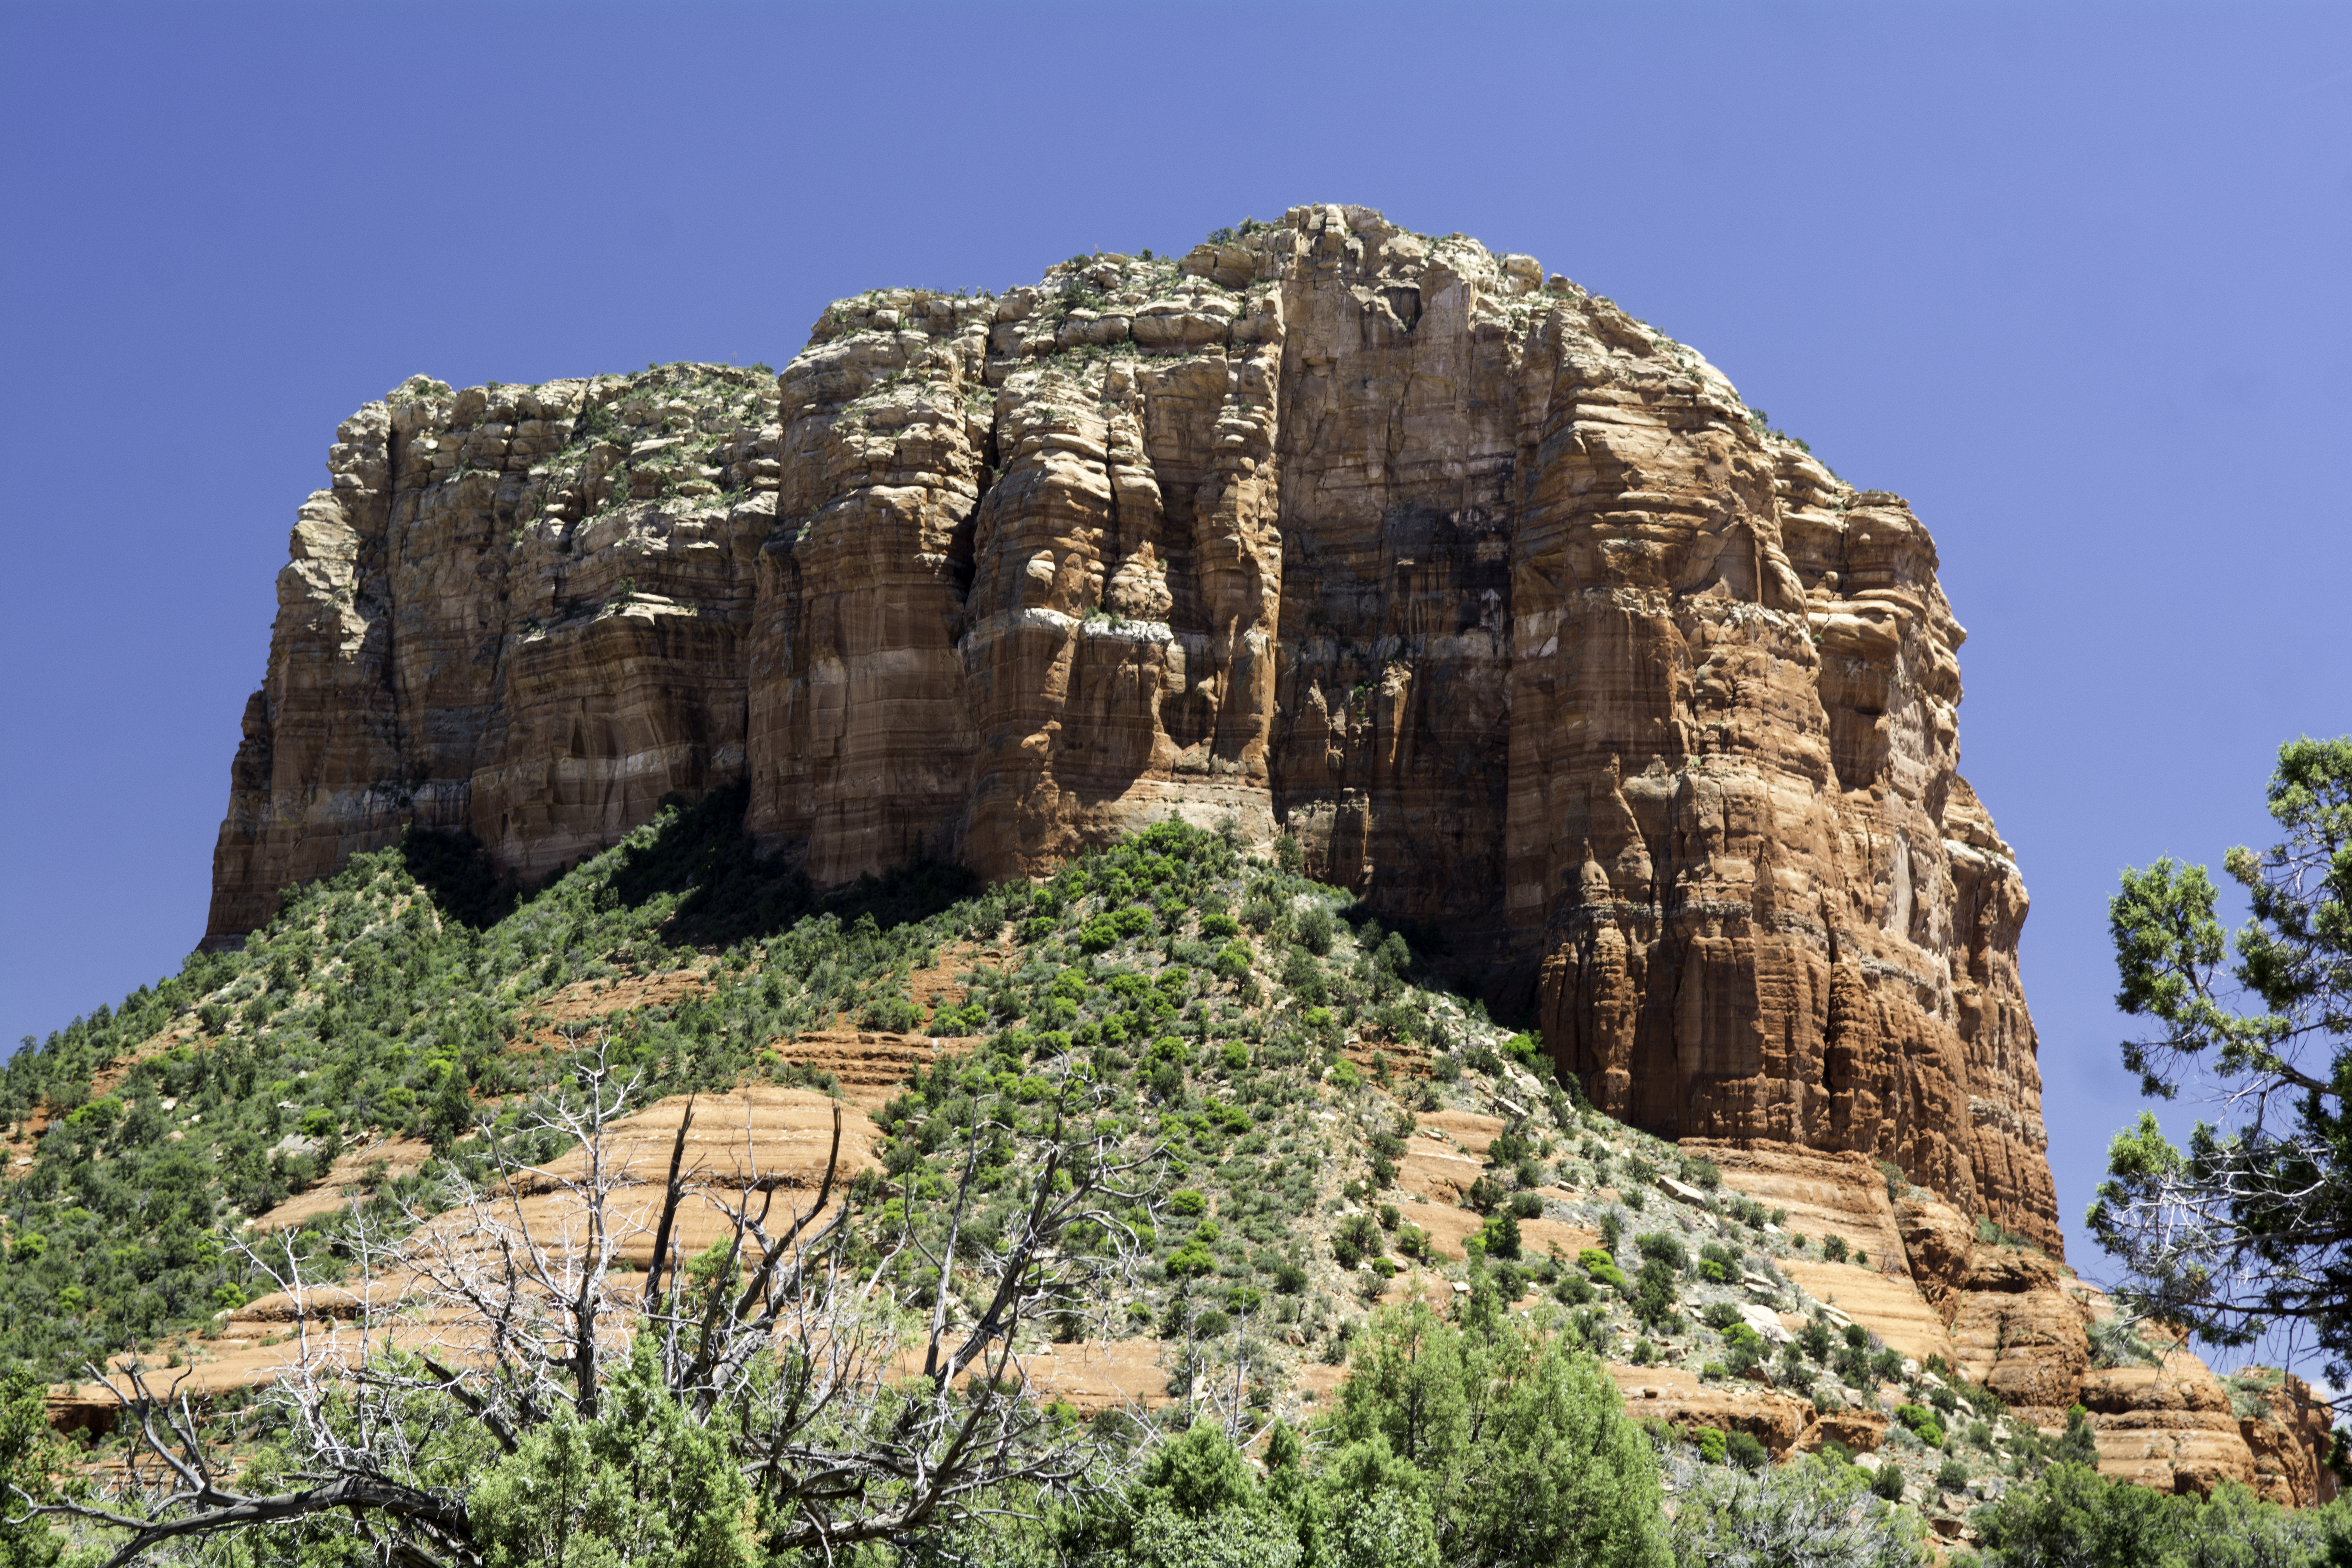
rock, architecture, sunset, vacation, formation, cliff, arch, park, landmark, canyon, tourism, terrain, national park, geology, ruins, badlands, palmtrees, marccooper, wigwam, route66, palmsprings, wigwammotel, wigwamholbrook, sedona, wadi, archaeological site, historic site, ancient history